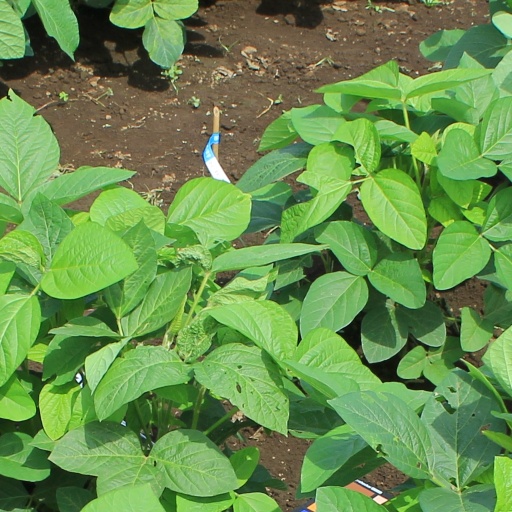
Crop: soybean